Chiba Prefecture

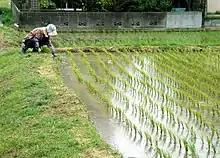
Rice production, Sawara, Katori

With the exception of the large-scale Keiyō Industrial Zone in the northeast, the entirety of the coast of Chiba Prefecture is protected as two quasi-national parks and one prefectural natural park under the national park system of Japan. As of 1 April 2012, 6% of the total land area of the prefecture was designated as Natural Parks.